Red Horn

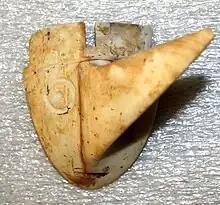
A Long-nosed god maskette excavated from the Yokem Mound Group in Pike County, Illinois, now in the N.M.A.I.

In the Ioway version of the Red Horn story, "Wears Man-Heads in His Ears" puts on a pair of prosopic earpieces which come to life. Prosopic ear ornaments have been found throughout much of the S.E.C.C. culture area in archaeological excavations and are called "Long-nosed god maskettes". They are typically made of either copper or shell, which were highly valued materials. Most wampum belts, for instance, are made of shells strung together. In contemporary Hotcąk the standard word for wampum is "worušik", a word which also denotes earrings. It is a contraction of "wa-horušik", "something suspended from the ears". This shows a linguistic "memory" of a time when at least certain earpieces were considered to be wampum. The S.E.C.C. artifacts have a high degree of uniformity except for the size of the nose, which may be either short or extraordinarily long and even crooked. The face is shield-shaped, and has a crown with a notch at its top center rim. The mouth is just a short slit, but the eyes are perfectly circular and large in proportion to the head, giving them an owl-like appearance. The first of these was discovered in Big Mound within St. Louis in 1870, where they lay beside the skull in a grave. Since then nearly two score of these artifacts have been discovered in an area encompassing at least ten states. S.E.C.C. pictorial art shows figures with long-nosed god maskettes on their ears, recalling the appearance of Red Horn and his sons. One of these is a sculpted pipe bowl, nicknamed "Big Boy", showing a seated young man wearing short-nosed prosopic earpieces (discussed below). They came to be called "Long-Nosed God" mask(ette)s because they were correlated with depictions of what appeared to be a deity with a very long nose. One of these has in addition to a long nose, a bilobed arrow attached to his hair, and a single long braid, all characteristics associated with Red Horn. On the other hand, such beings often have a curl at the end of their noses, either bending up or down, a feature not found on their maskette counterparts. In addition a great many prosopic earpieces have only a short nose. This has led Duncan and Diaz-Granados to develop a different theory to account for the variation in nose sizes. They believe that the prosopic earpieces represent the Twins, and that they were worn by war captives who were being assimilated into their new tribe. This is chartered by one surviving Twins myth, in which the wild brother has a very long nose in contrast to the normal nose of his domesticated brother. When the wild Twin is re-adopted into his family, the father trims the nose. "Ex hypothesi", the size of the nose on the prosopic earpiece given to the adopted captive was trimmed to reflect the degree to which he had been assimilated.